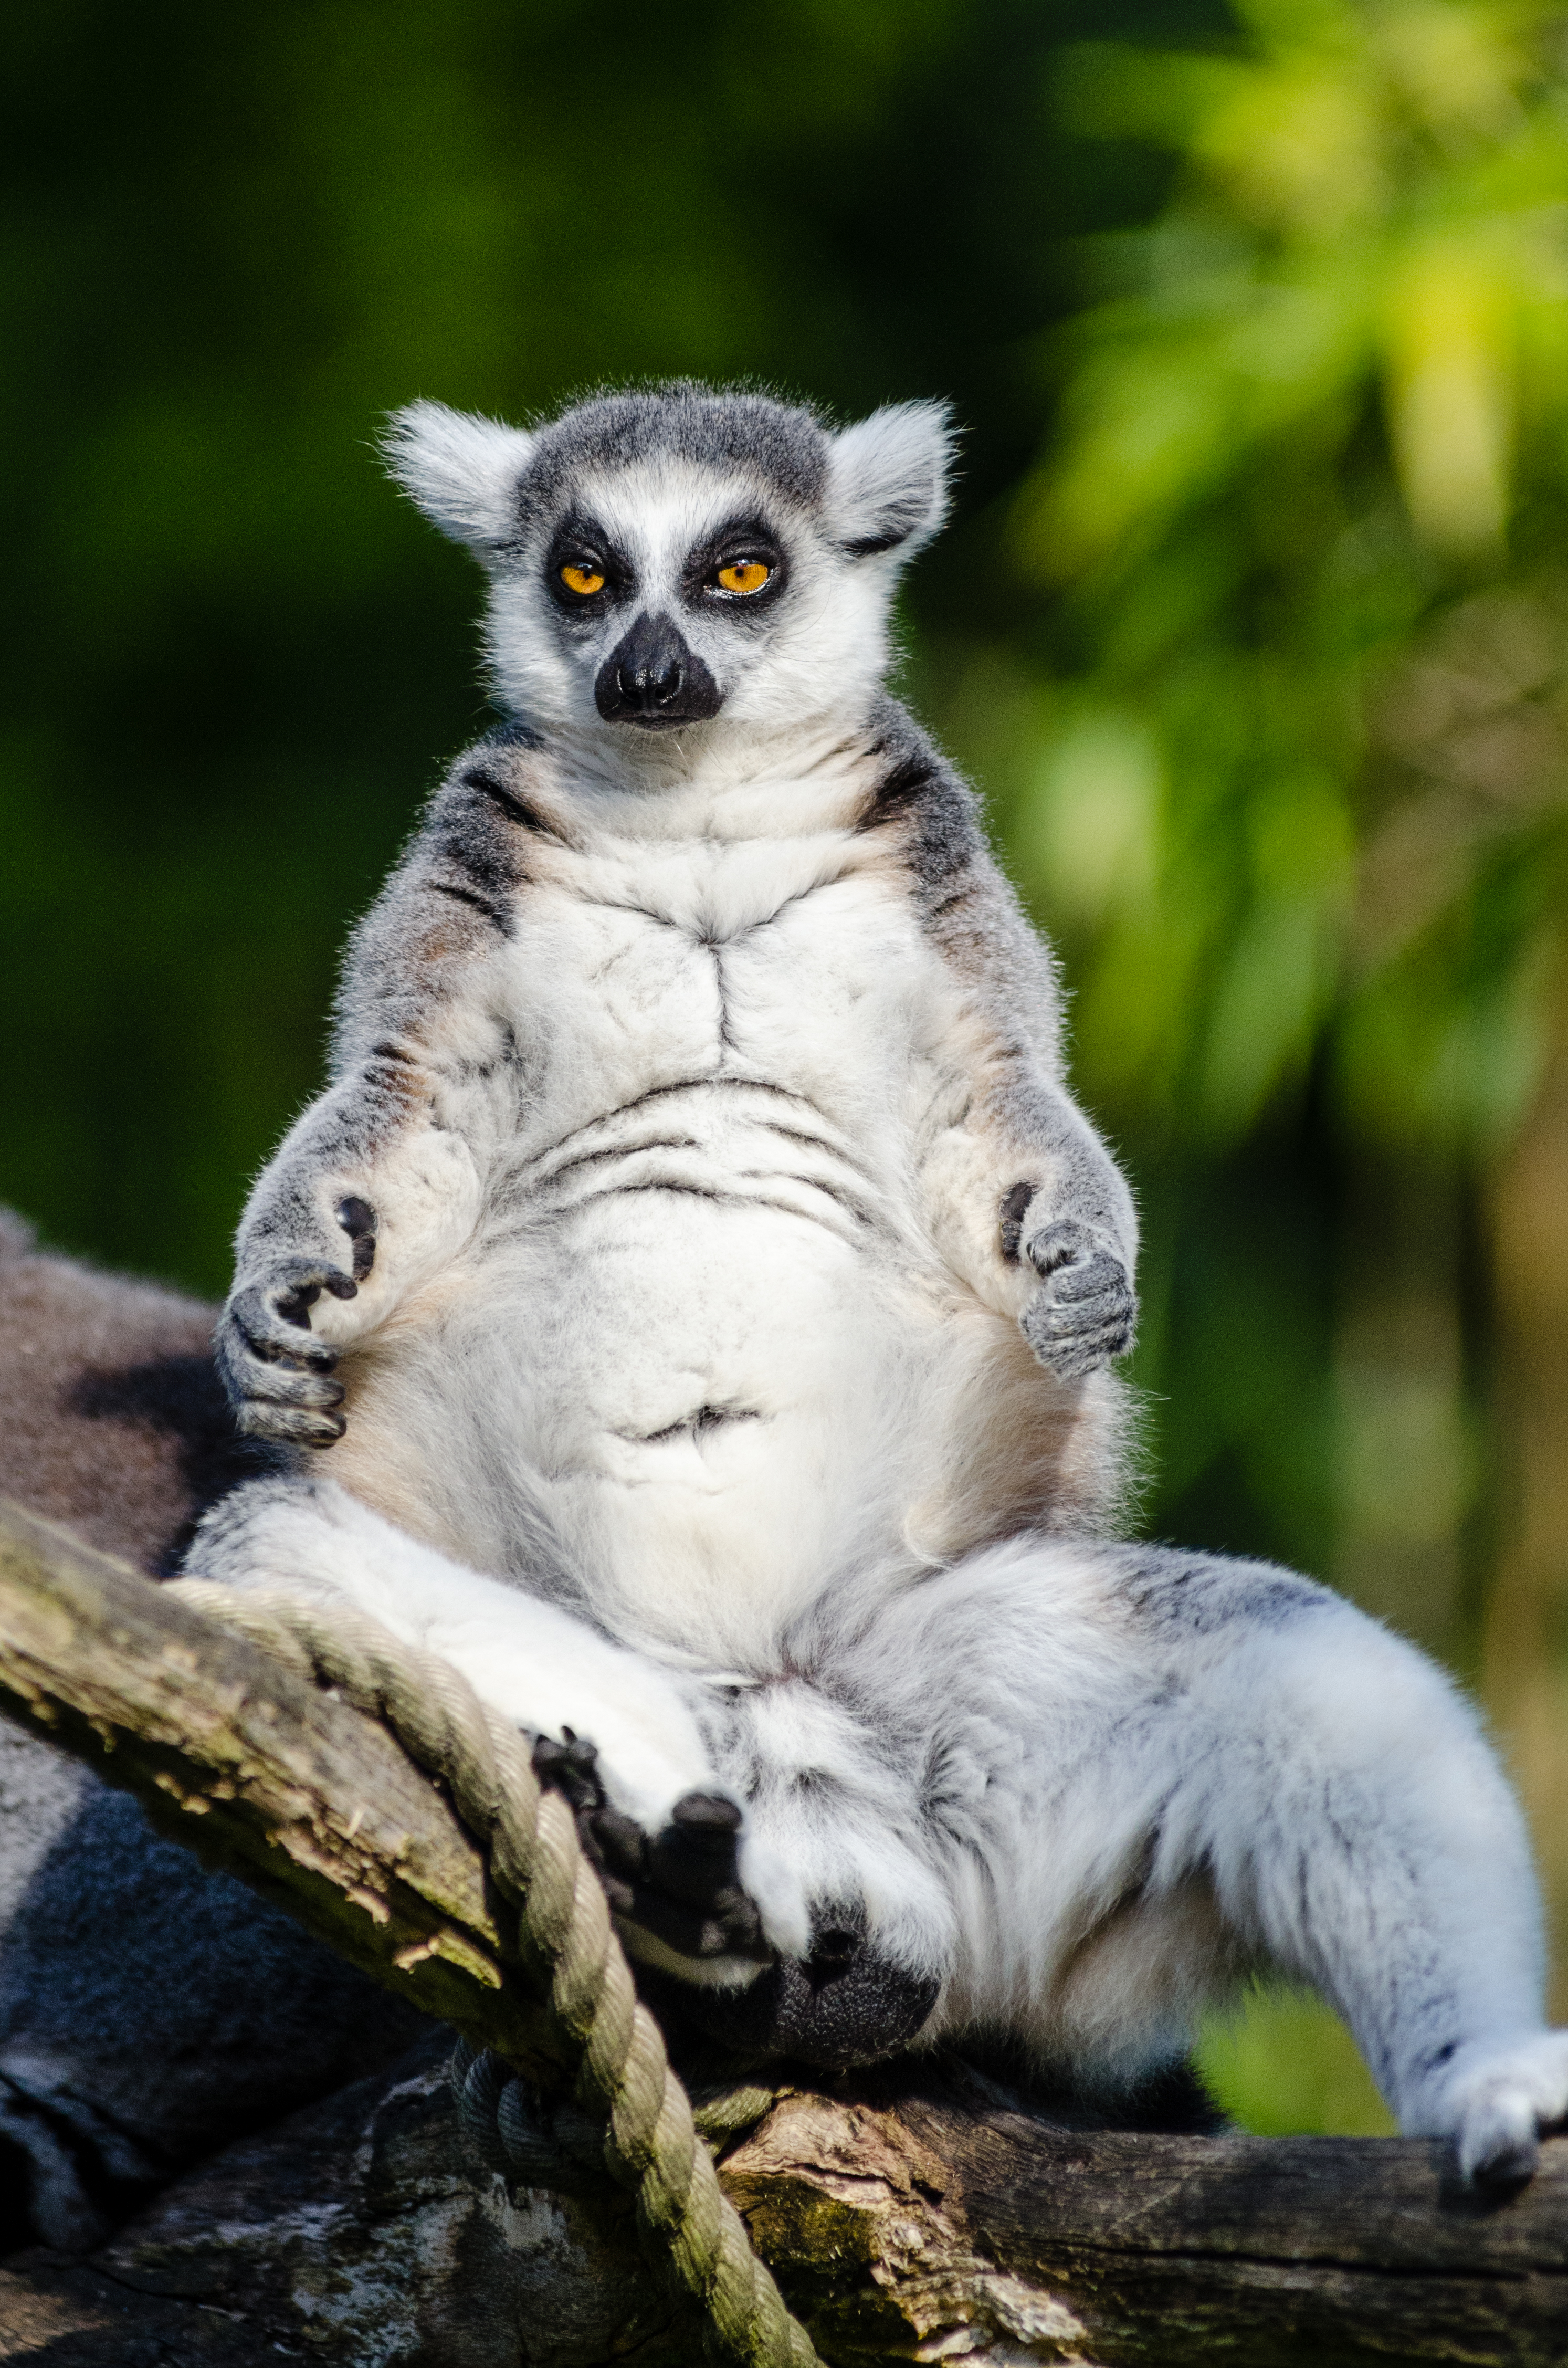
tree, bokeh, ring, feet, animal, cute, wildlife, zoo, fur, mammal, nikon, fauna, primate, eyes, hands, animals, madagascar, vertebrate, tier, fell, augen, baum, adorable, lemur, d7000, niedlich, tailed, catta, katta, tierpart, madagaskar, fuse, gr n, s s, h nde